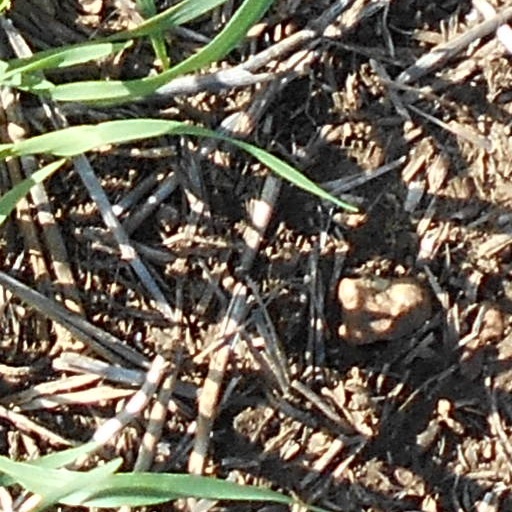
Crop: wheat